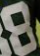
Number: 8